Francesco Maria Piave

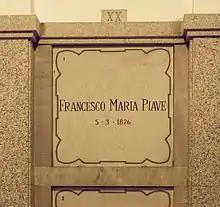
Piave's grave at the Monumental Cemetery of Milan

Together, they worked on ten operas between 1844 and 1862, and Piave would have also prepared the libretto for "Aida" when Verdi accepted the commission for it in 1870, had he not suffered a stroke which left him paralyzed and unable to speak. Verdi helped to support his wife and daughter, proposing that "an album of pieces by famous composers be compiled and sold for Piave's benefit". The composer paid for his funeral when he died nine years later in Milan aged 65 and arranged for his burial at the Monumental Cemetery.